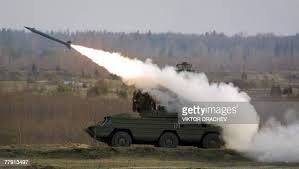
Label: Iskander